Lithium

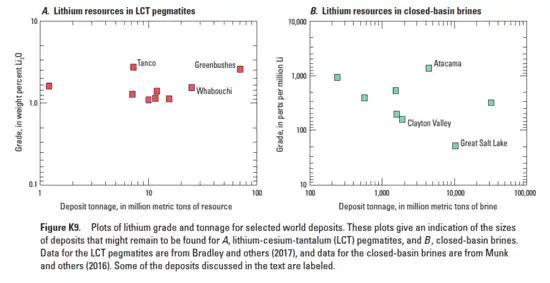
Scatter plots of lithium grade and tonnage for selected world deposits, as of 2017

The small ionic size makes it difficult for lithium to be included in early stages of mineral crystallization. As a result, lithium remains in the molten phases, where it gets enriched, until it gets solidified in the final stages. Such lithium enrichment is responsible for all commercially promising lithium ore deposits. Brines (and dry salt) are another important source of Li. Although the number of known lithium-containing deposits and brines is large, most of them are either small or have too low Li concentrations. Thus, only a few appear to be of commercial value.